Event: Nepal Earthquake
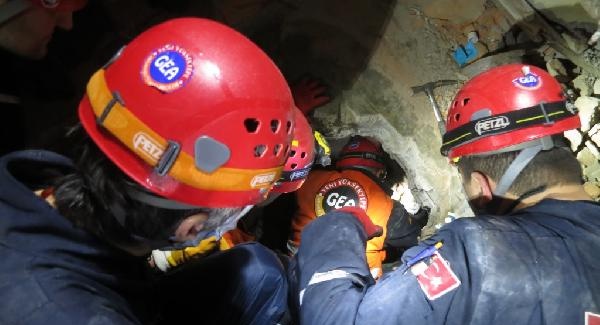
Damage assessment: damage